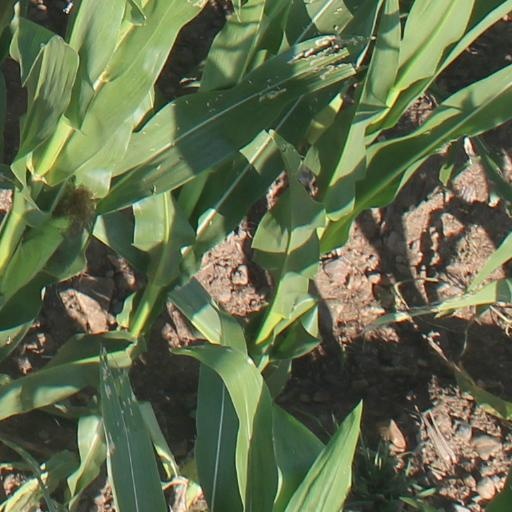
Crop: maize; corn